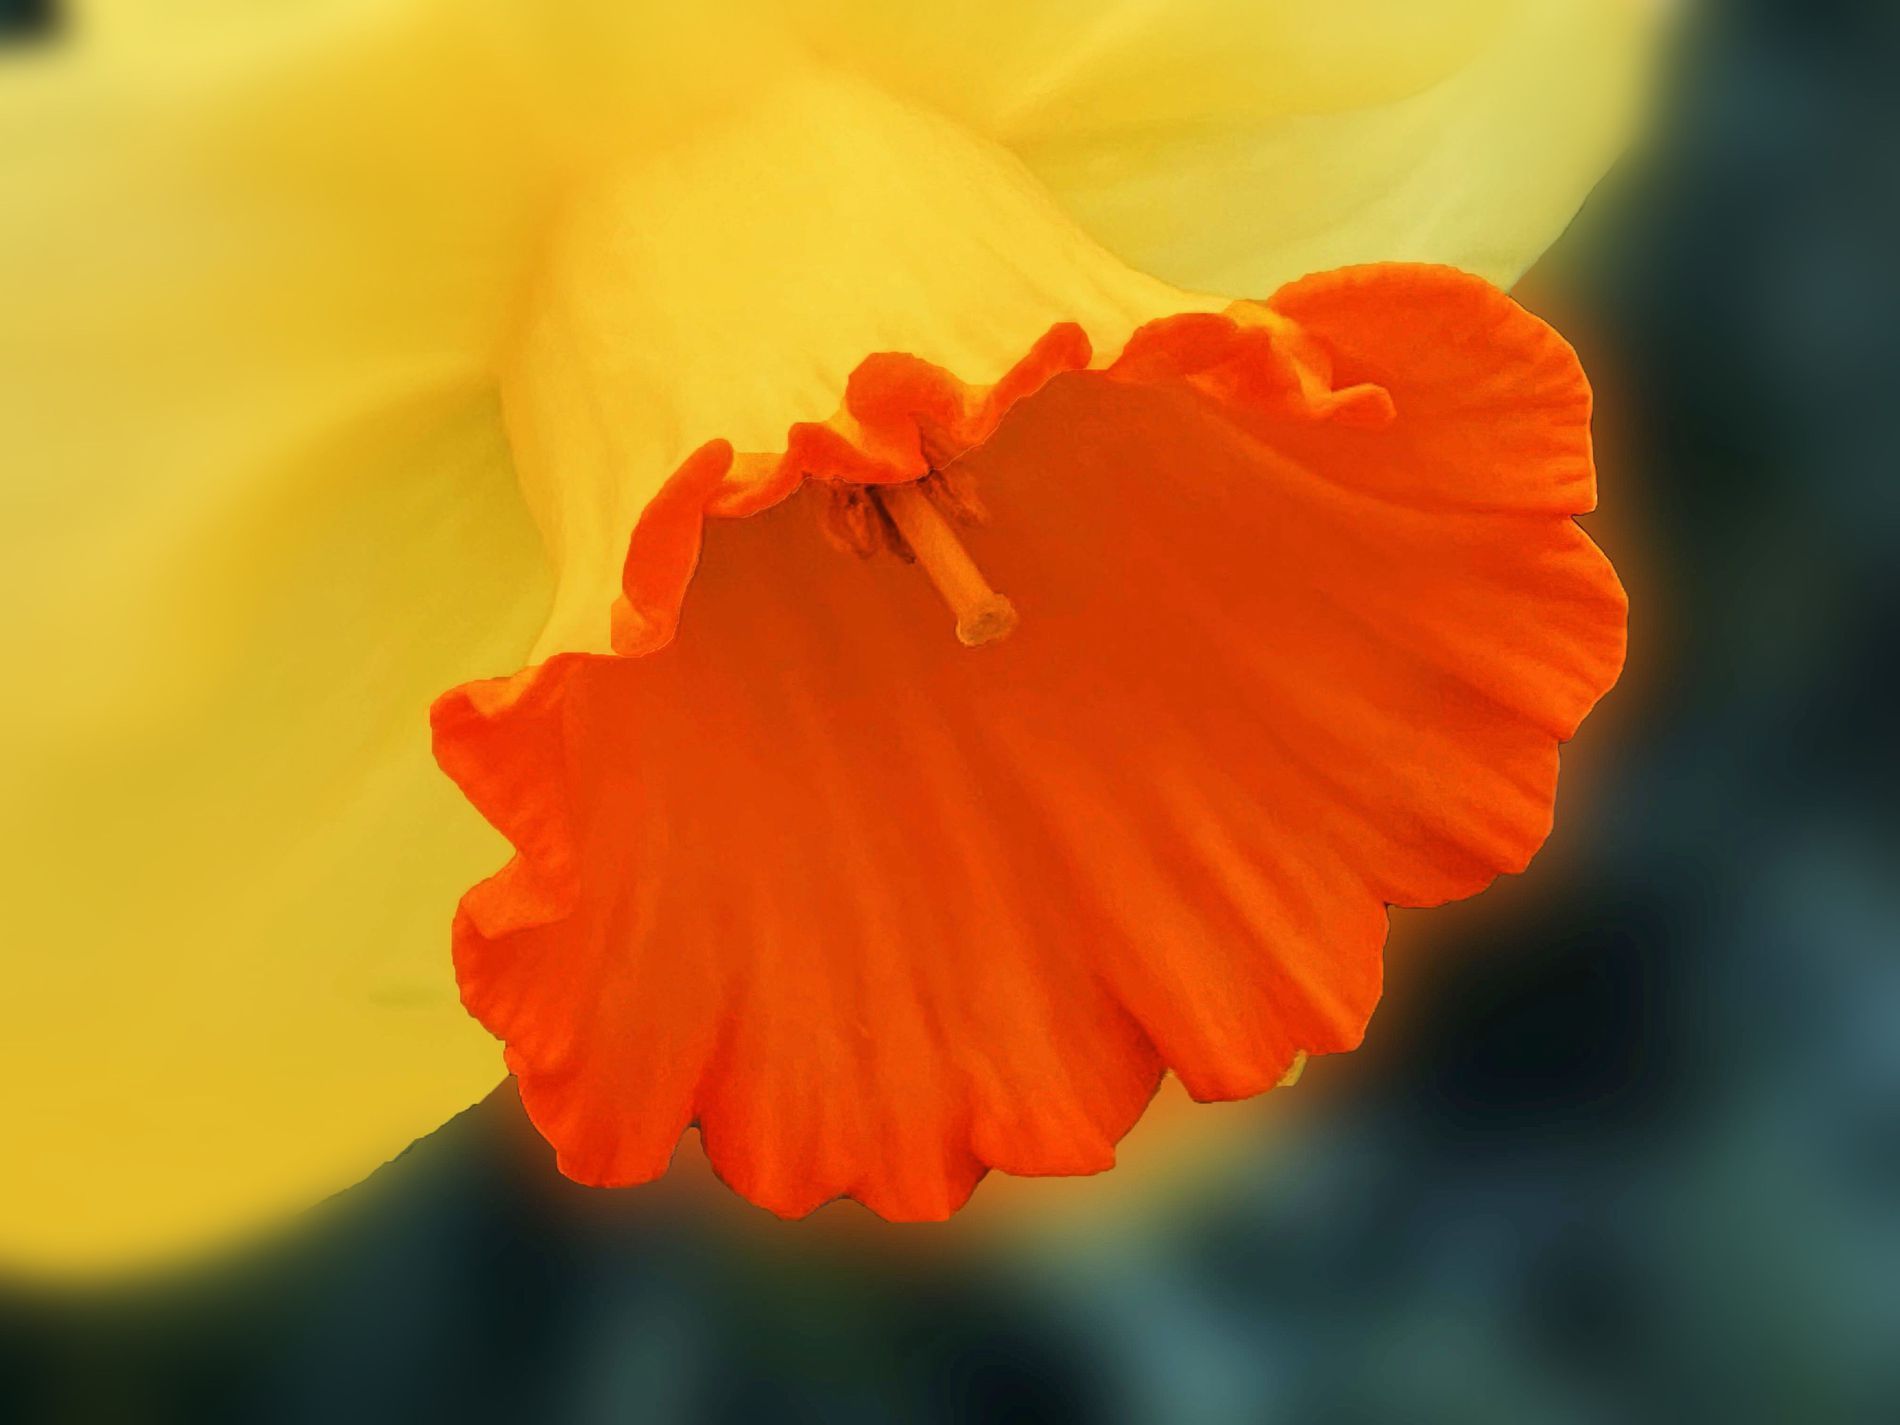
Bold daffodil
The image is a close-up of a daffodil flower.
The flower features yellow petal and an orange crown.
The background is blurred with shades of dark green, likely the leaves of the flower, providing contrast to the bright colors of the flower.
The image was taken at eye level.
The close-up focuses on the details of the daffodil.
The bright lighting highlights the yellow petals and orange halo of the flower.
The blurry green background provides contrast to the bold, strong color of the flower.
The overall color palette is warm and vibrant. The image is most likely a macro photograph.
Labels: Flower, Plant, Daffodil, Rose, Petal, Geranium, Pollen, blurry background